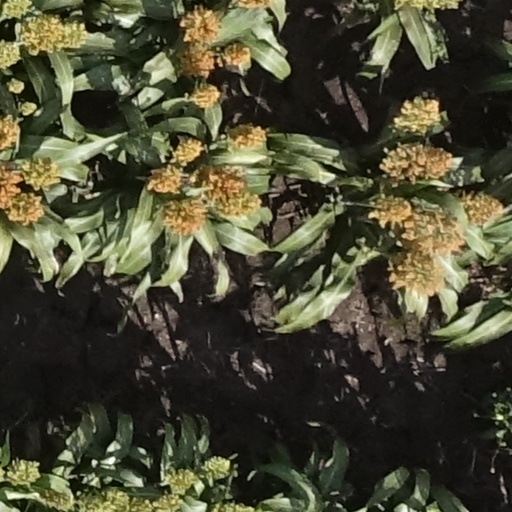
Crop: sorghum